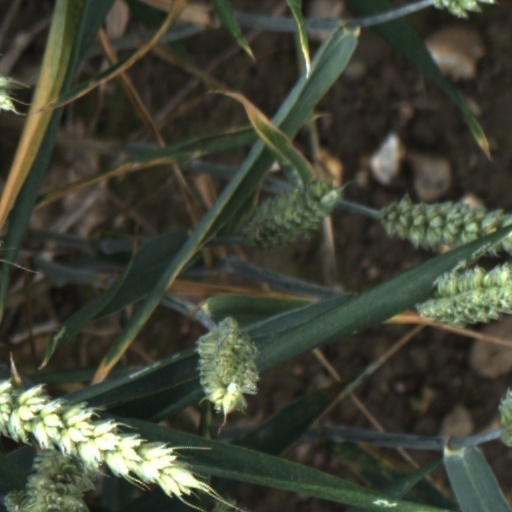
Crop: wheat